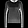
Label: Pullover